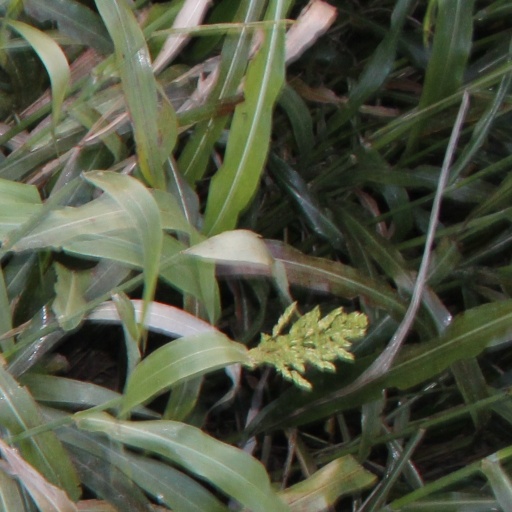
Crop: sorghum